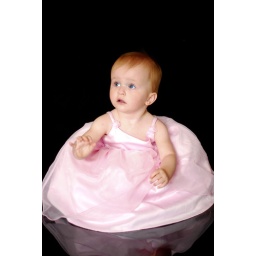
Friends little girls in her flower girl dress.